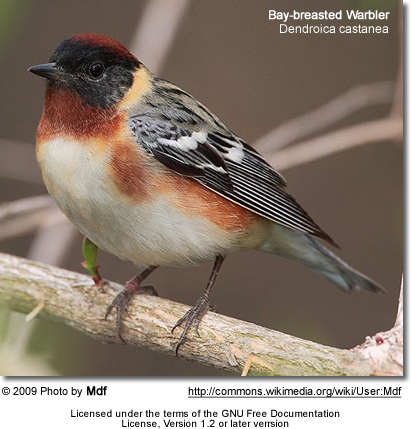
the bird has a red throat and a white breast and belly.
a fat bird has a white belly, reddish brown spots under it's wings and face, white and black wings, and a black face with red on top.
this plump bird has a white side and belly with a autumn shade of orange right above.
a small bird with a red / black head and throat, with a white belly and black / white wingbars.
the fat bird has a white breast and black and red feathers, as well as a small black beak.
this bird has wings that are black and has an orange chesta petite bird with a white breast, black and reddish brown face and throat, white and black striped wings.
this bird is white, brown, and black in color, with a short black beak.
this bird has wings that are black and has a white bellya small, colorful bird with a white belly.
Species: Bay Breasted Warbler